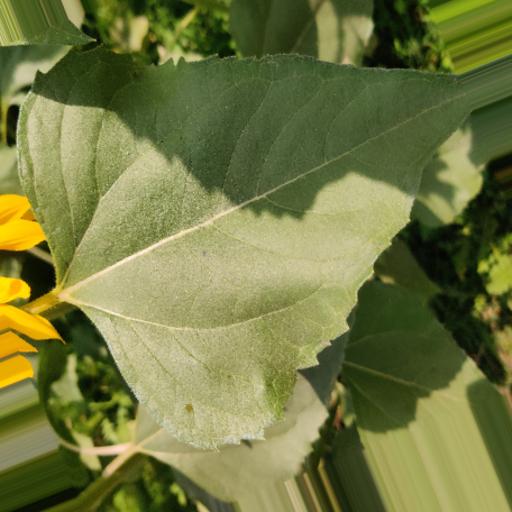
Label: Fresh_leaf